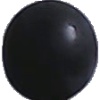
Label: blue_grape